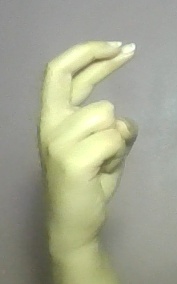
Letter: zay